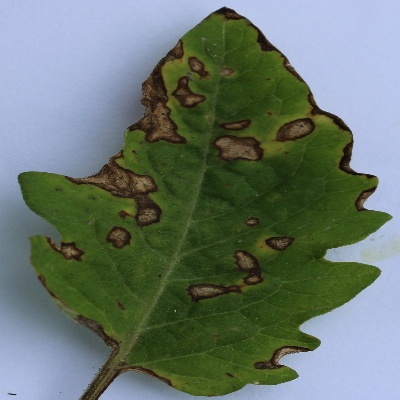
Crop: Tomato
Condition: septoria leaf spot